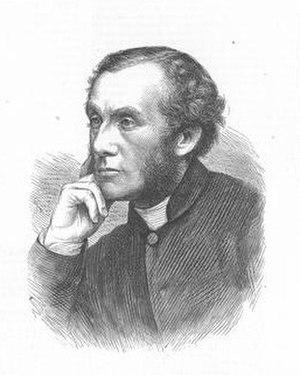
William Dalrymple Maclagan est un ecclésiastique anglican.